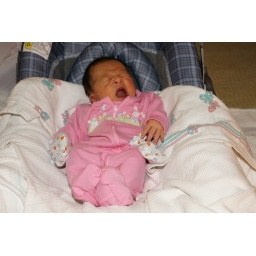
Sophia in her first onesie and her first car seat